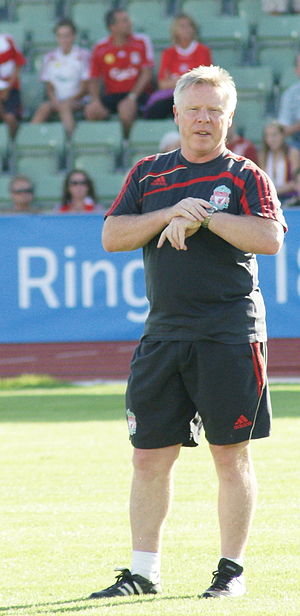
Sammy Lee
Samuel "Sammy" Lee er en tidligere engelsk fodboldspiller og manager, og nuværende assistent træner. Han har været assistent træner for den engelske klub Liverpool siden juli 2008, og har tidligere haft samme stilling i Bolton Wanderers, hvor han også var manager i en kort periode.